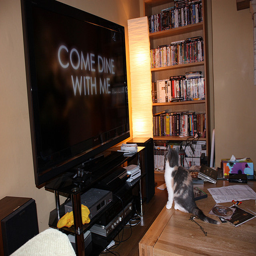
A kitten looking at a television screen which reads, "COME DINE WITH ME".
A large television in a room with a cat.
A cat sitting on a table in a living ro
A cat sitting on a coffee table watching TV.
a cat looking at a message on a television screen